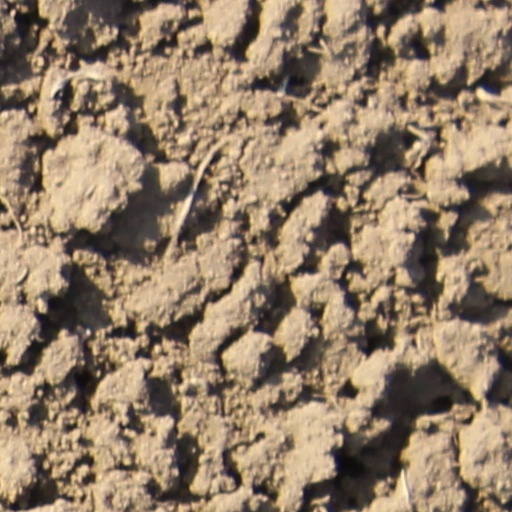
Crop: wheat